Free Willy 2: The Adventure Home

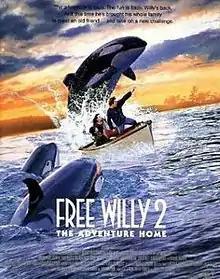
Theatrical release poster

Free Willy 2: The Adventure Home (also known as Free Willy 2) is a 1995 American family adventure drama film directed by Dwight Little from a screenplay by Karen Janszen, Corey Blechman and John Mattson. It is the sequel to the 1993 film "Free Willy" and second installment in the "Free Willy" film series distributed by Warner Bros. under their Warner Bros. Family Entertainment label. Jason James Richter, Jayne Atkinson, August Schellenberg, Michael Madsen and Mykelti Williamson reprise their roles from the first film. New cast members include Jon Tenney and Elizabeth Peña. Unlike the previous film where Keiko played Willy, a robotic double created by Edge Innovations was used to play the eponymous whale while the Free Willy Keiko Foundation devised a plan to bring Keiko to the Oregon Coast Aquarium where he would be rehabilitated from poor health, although Keiko did make an uncredited appearance, reprising his role as Willy through an archival clip shown in the film.